Two-hander

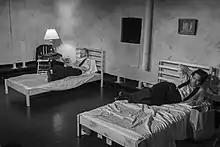
The two characters Ben and Gus in Harold Pinter's "The Dumb Waiter"

A two-hander is a term for a play, film, or television programme with only two main characters. The two characters in question often display differences in social standing or experiences, differences that are explored and possibly overcome as the story unfolds. Instances of two-handers may include theatre, film, television episodes, television series, and radio.